Isabela Figueiredo

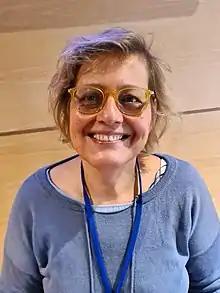

Isabela Figueiredo (Lourenço Marques, January 1, 1963), is a Portuguese journalist, teacher, and writer.